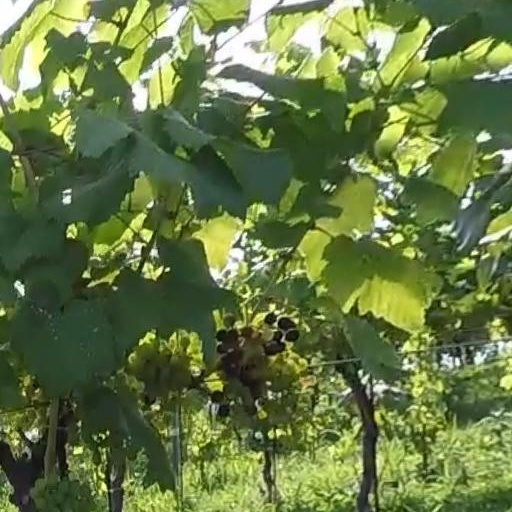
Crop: grape